Human Desires

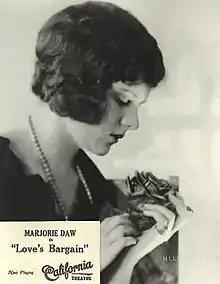
American release poster

Human Desires is a 1924 British silent romance film directed by Burton George and starring Marjorie Daw, Clive Brook and Juliette Compton. It is also known by the alternative title of Love's Bargain.